Árpád Berczik

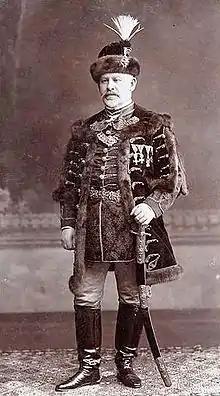
A full picture of Berczik Árpád

Berczik Árpád (8 July 1842 in Temesvár – 16 July 1919 in Budapest) was a Hungarian writer.